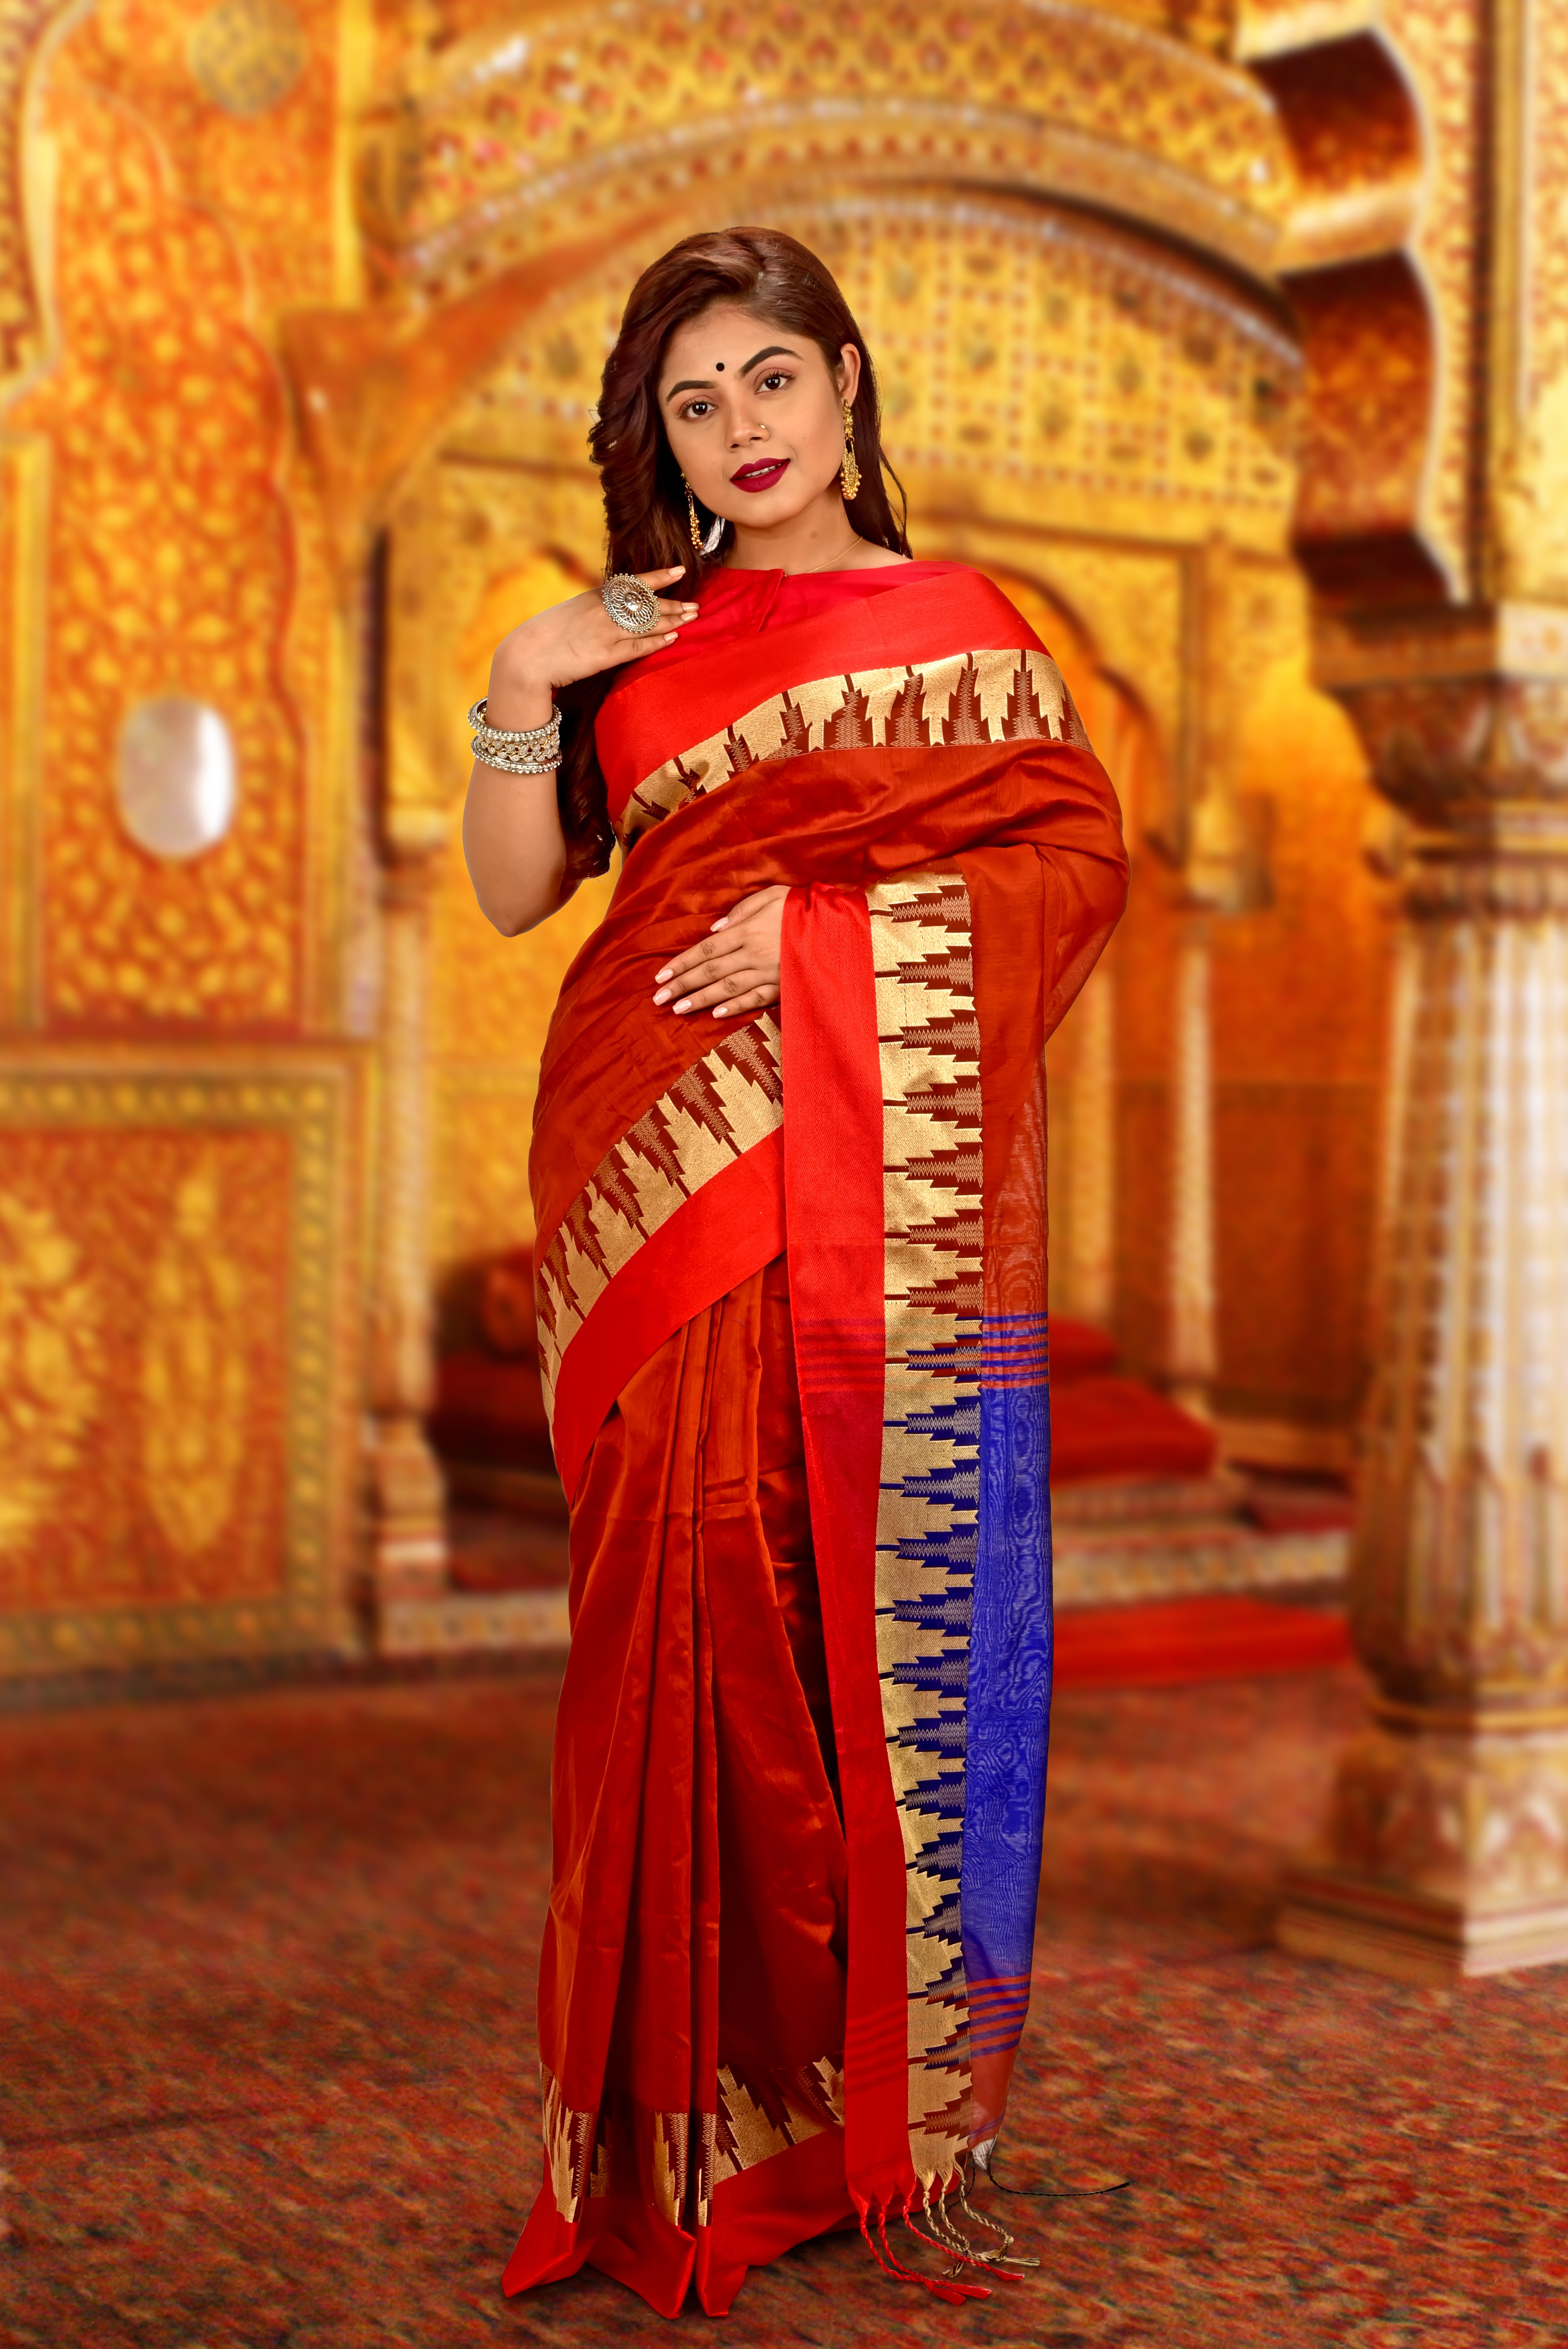
indian saree, indian model, model in saree, amber, temple, maroon, tradition, sari, makeover, silk, abdomen, costume, fashion design, column, photo shoot